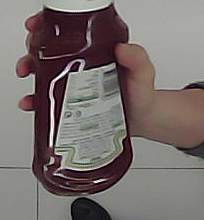
Product: heinz_ketchup